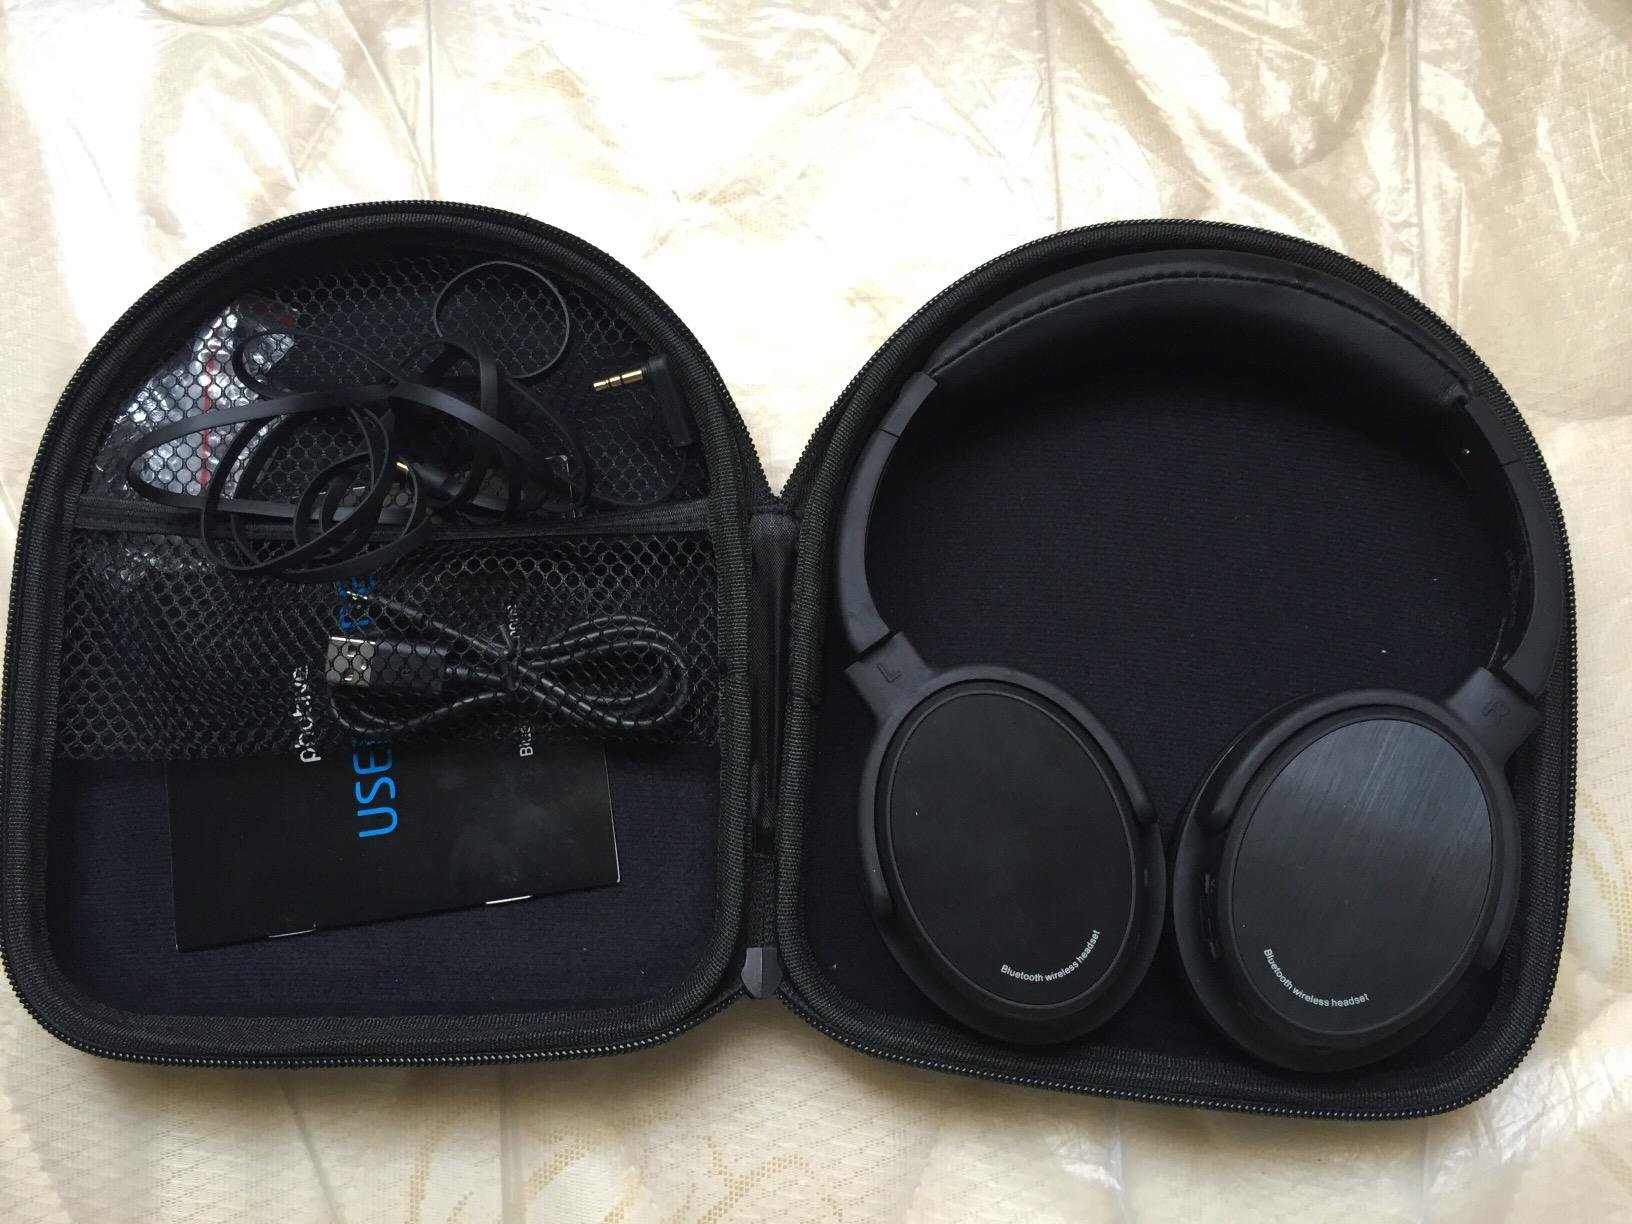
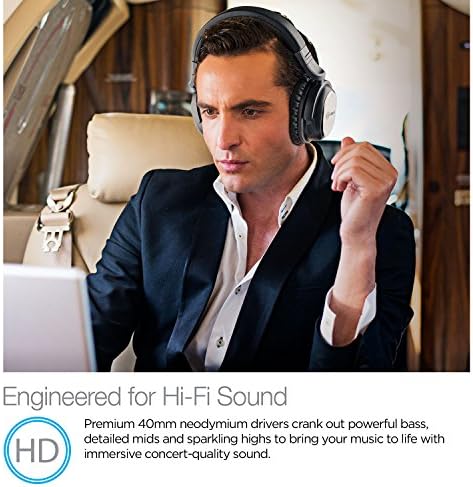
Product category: headphones
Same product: no